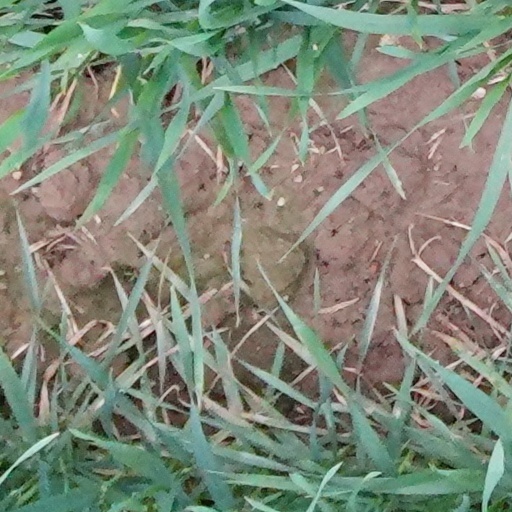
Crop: wheat